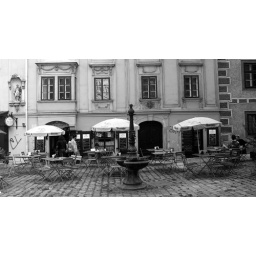
On the edge of Ulrichtsplatz. These houses are from the 1660s-1680s and are probably the oldest continuously lived in buildings in Wien.